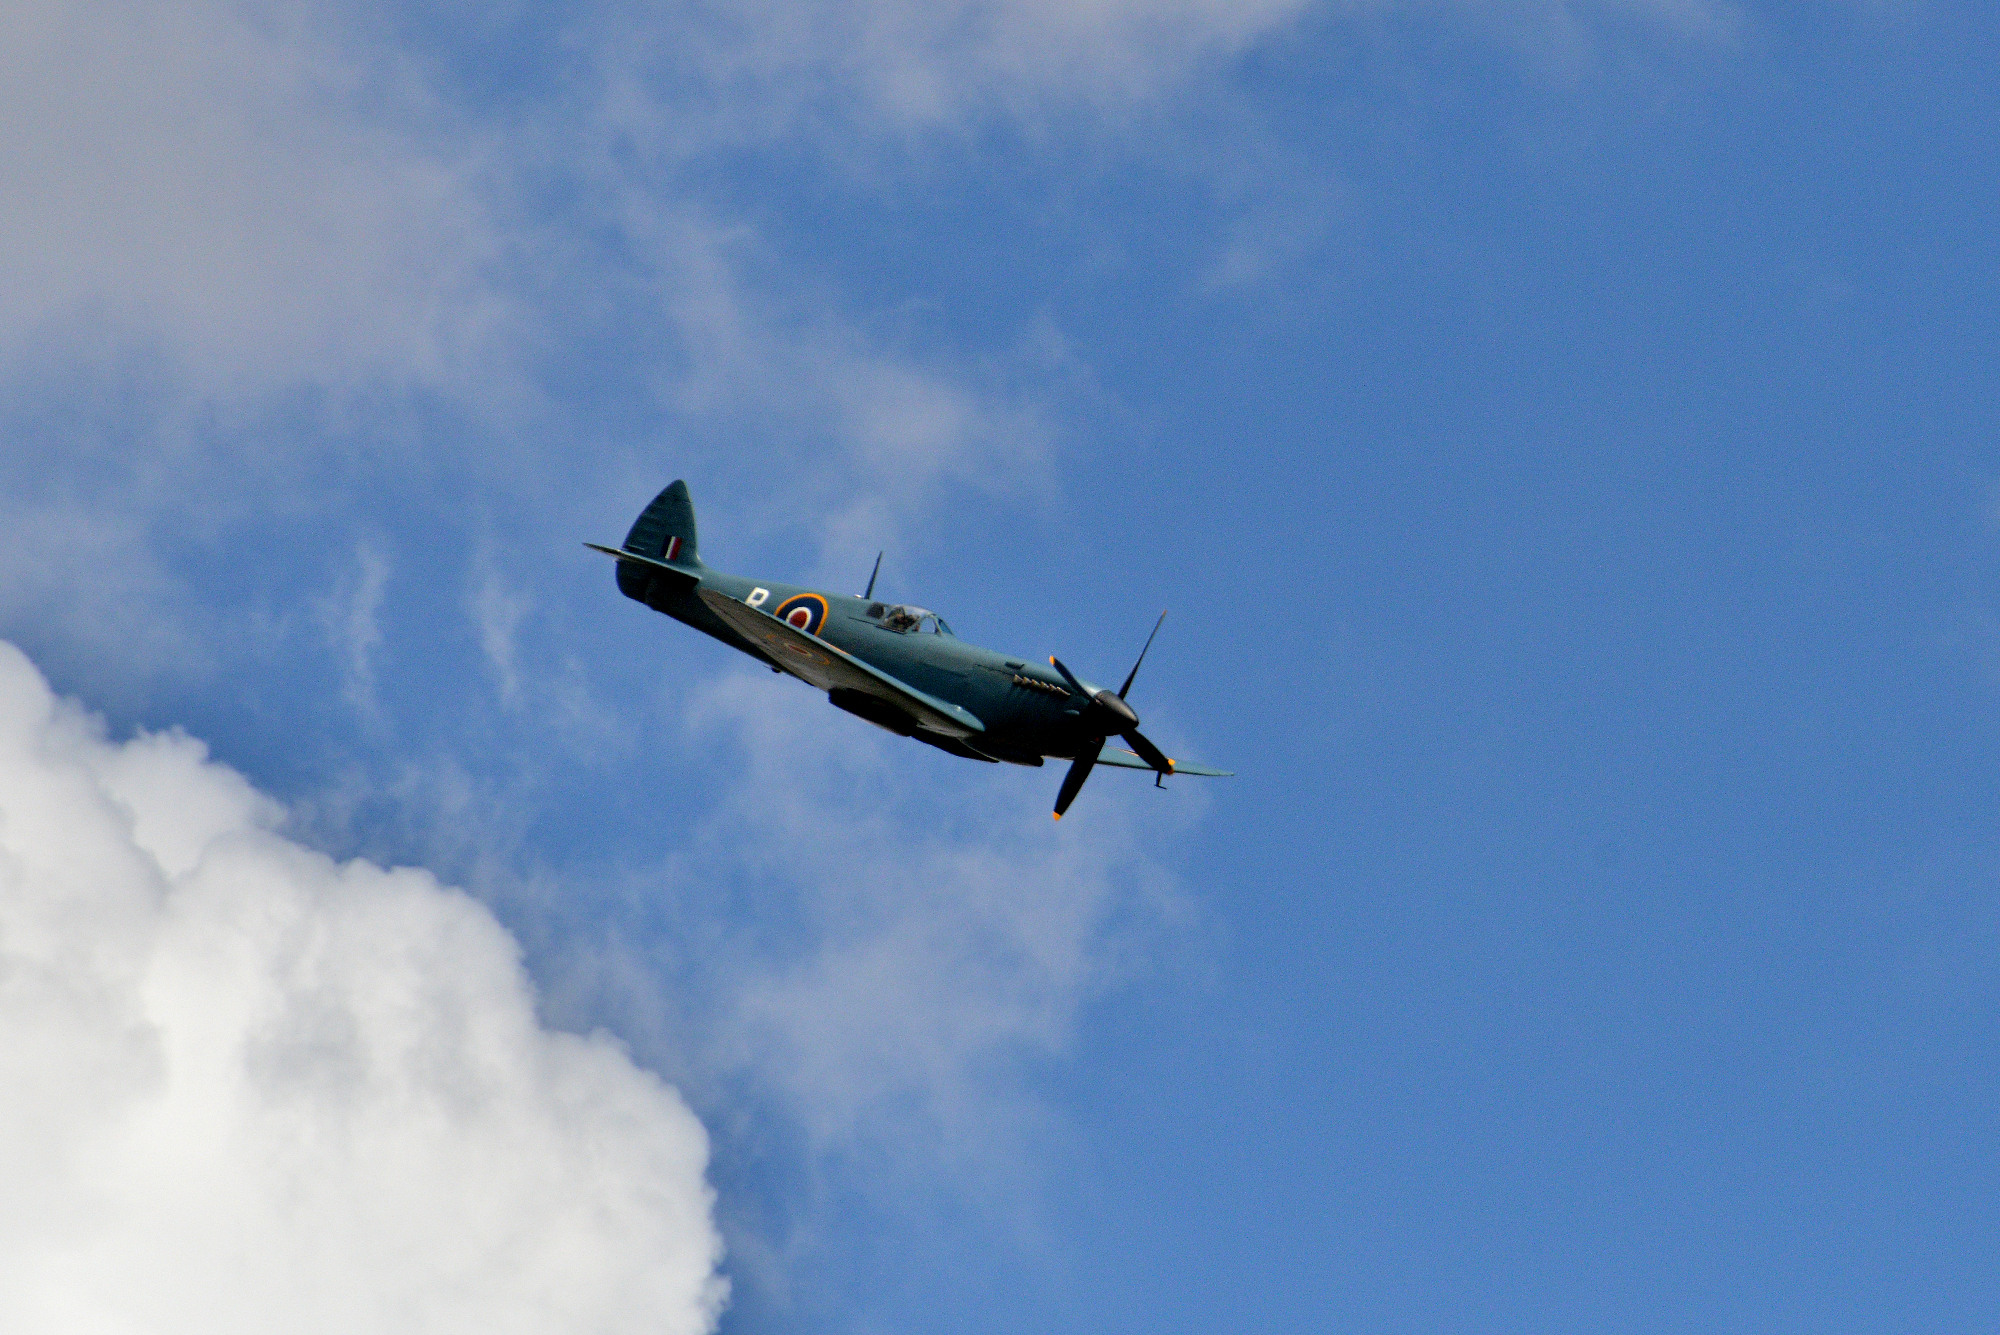
sky, aircraft, airplane, flight, aviation, air force, propeller driven aircraft, propeller, air travel, monoplane, military aircraft, fighter aircraft, air show, general aviation, aerobatics, airline, wing, aerospace engineering, cloud